Bogardus Snowden Cairns

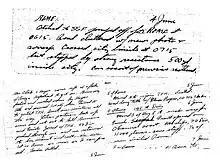
Cairns' WWII battlefield diary said his command was the first to enter Rome, June 4, 1944.

As a part of Combat Command B, Cairns was later involved in the breakout from Anzio and the advance toward Rome under the command of then Colonel Ham Howze. The Howze Task Force, under the 5th Army's Command, Gen. Mark W. Clark, was the first into Rome, specifically Companies A and H of the 3rd Battalion, 13th Armored Regiment now commanded by Cairns. According to both "The Battle History of the 1st Armored Division" by George F. Howe, and the Cairns' battlefield diary, ' command was the first into Rome, and Gens. Clark and Keyes drove up to Cairns' position, eager to press the attack. Gen. Clark approved of Cairns' disposition and plan, but left Gen. Keyes with Cairns' battalion, "who urged another attempt at the enemy roadblock" while Gen. Clark urged "speedy occupation of the bridges in Rome." The units south of Rome did not encounter the stiff resistance that Cairns' 3rd Battalion encountered in the east, but they nevertheless entered at approximately the same time, with Cairns being the first.